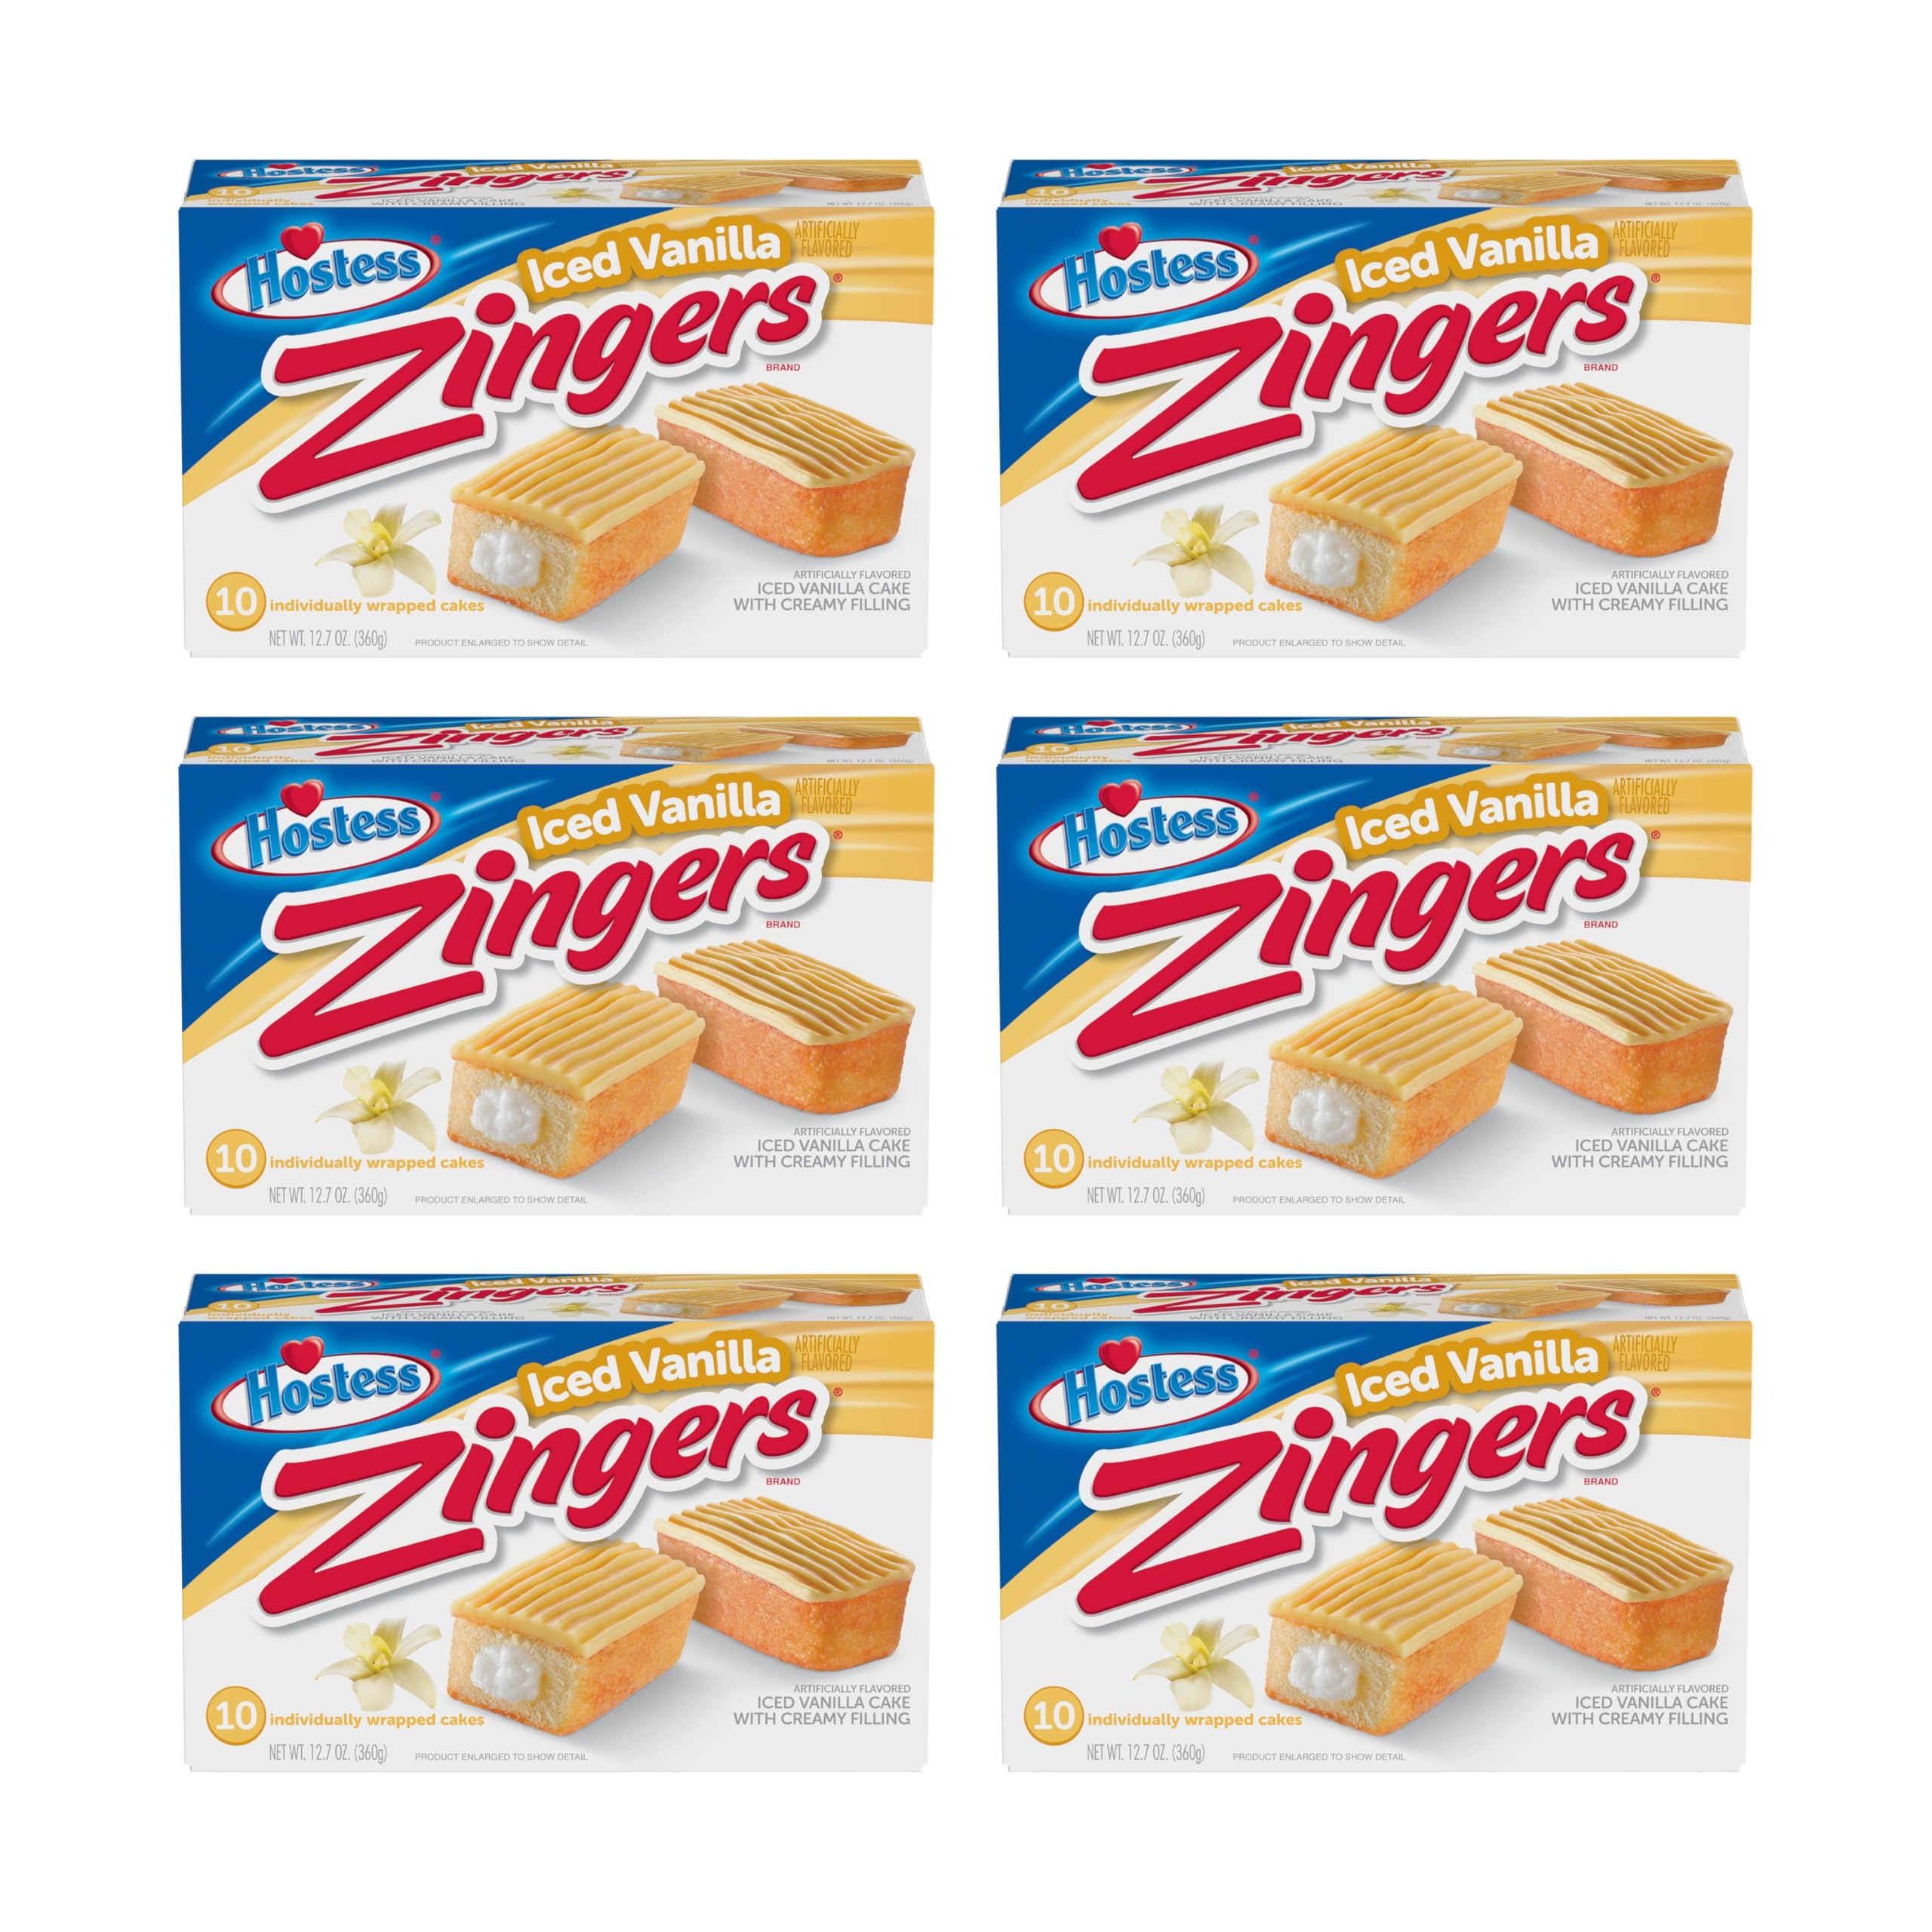
Item Name: Hostess Zingers, Iced Vanilla, 10 Count (Pack of 6)
Bullet Point 1: LAY IT ON THICK - Just get to know their moist vanilla cake, creme filling and thick layer of vanilla icing
Bullet Point 2: WITH A NAME LIKE ZINGERS - You might be surprised to know that they’re actually pretty sweet
Bullet Point 3: ENJOY THEM ALL - Devil’s Food Chocolate, Raspberry and Vanilla Iced flavors
Bullet Point 4: YOUR SWEET TOOTH CALLS - A perfect anytime treat
Bullet Point 5: MADE BY HOSTESS - Creator of America's favorite baked goods
Value: 76.2
Unit: Ounce

Price: 9.98